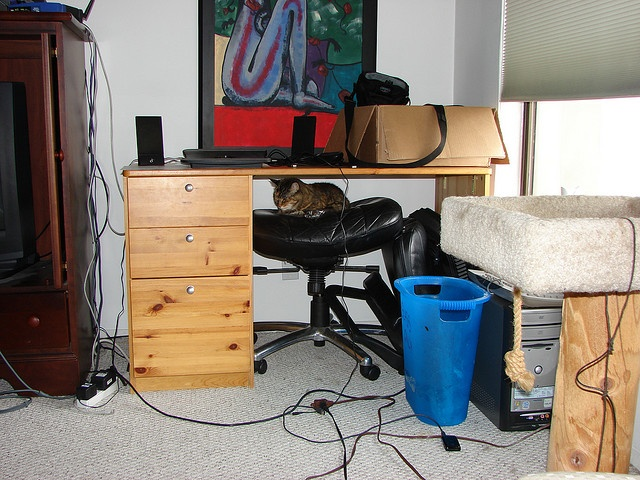
A cat is hid on the chair tucked under the desk.
A cat sits on a chair under a desk.
a room with a desk and a cat in a chair
A cat lying on a chair under a desk.
A wooden desk with a painting sitting above it.